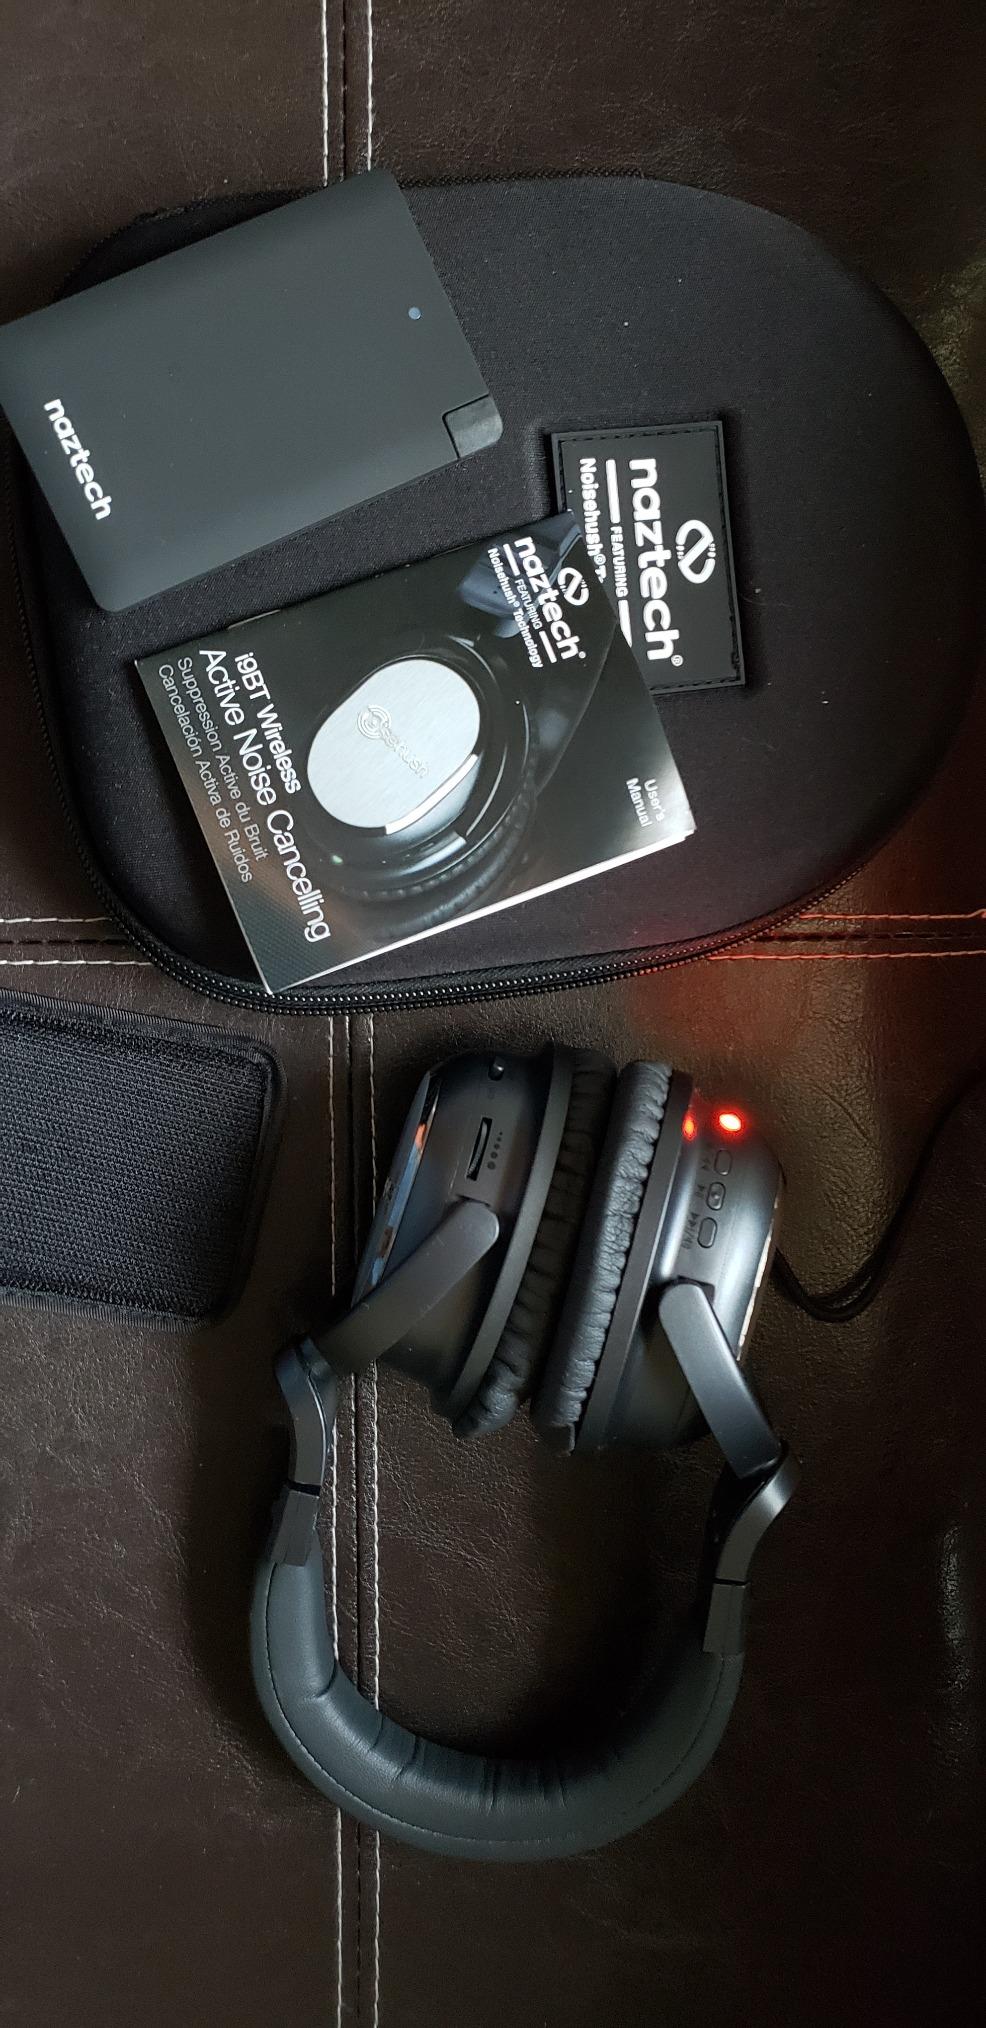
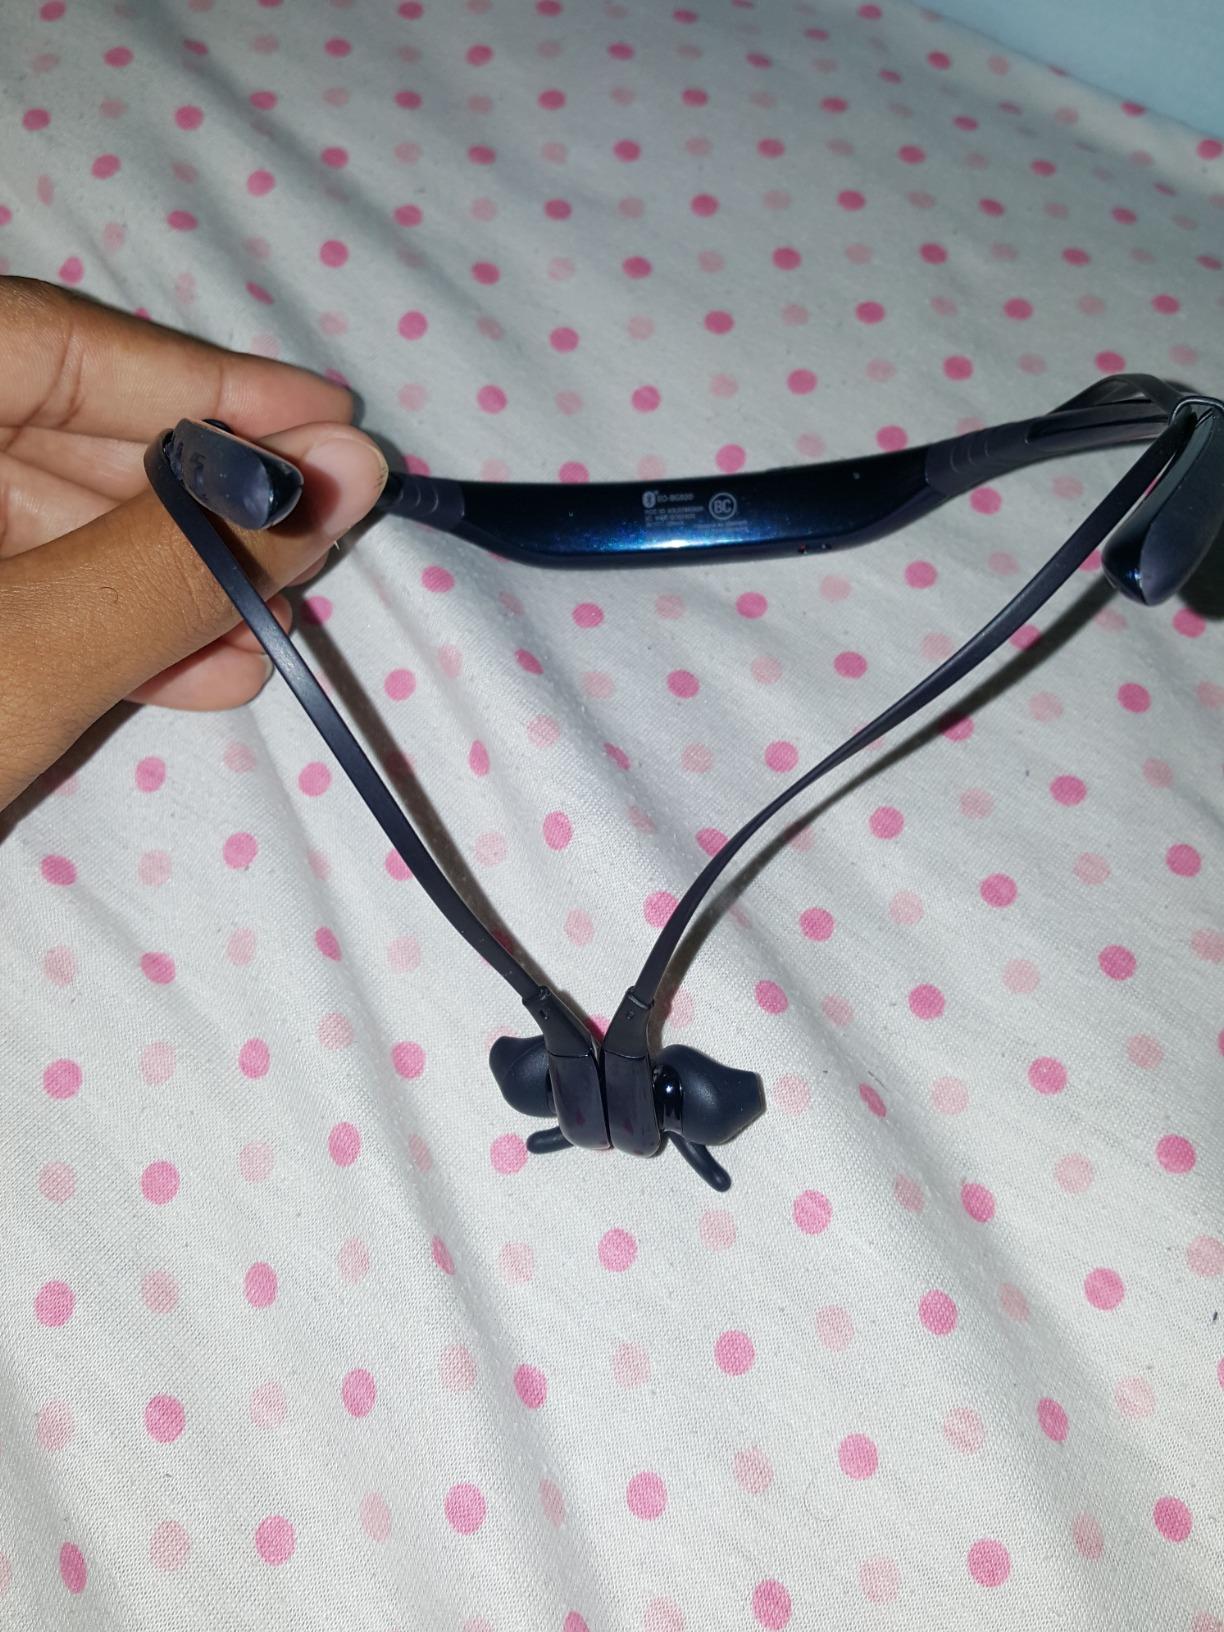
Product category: headphones
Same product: no